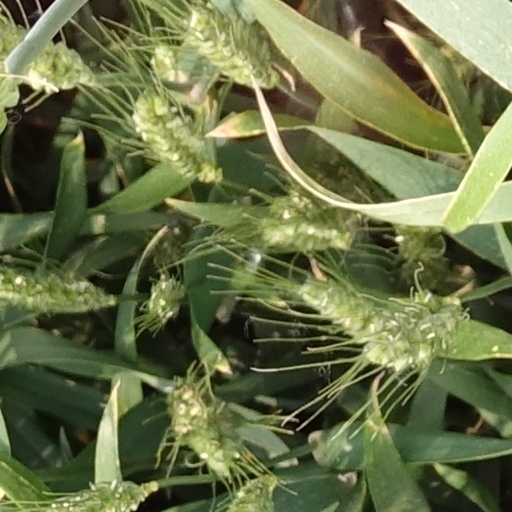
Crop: wheat